Common buzzard

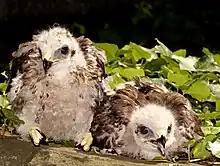
Two young buzzard nestlings.

Home ranges of common buzzards are generally . The size of breeding territory seem to be generally correlated with food supply. In a German study, the range was with an average of . Some of the lowest pair densities of common buzzards seem to come from Russia. For instance, in Kerzhenets Nature Reserve, the recorded density was 0.6 pairs per and the average distance of nearest neighbors was . The Snowdonia region of northern Wales held a pair per with a mean nearest neighbor distance of ; in adjacent Migneint, pair occurrence was , with a mean distance of . In the Teno massif of the Canary Islands, the average density was estimated as 23 pairs per , similar to that of a middling continental population. On another set of islands, on Crete the density of pairs was lower at 5.7 pairs per ; here buzzards tend to have an irregular distribution, some in lower intensity harvest olive groves but their occurrence actually more common in agricultural than natural areas. In the Italian Alps, it was recorded in 1993–96 that there were from 28 to 30 pairs per . In central Italy, density average was lower at 19.74 pairs per . Higher density areas are known than those above. Two areas of the Midlands of England showed occupancies of 81 and 22 territorial pairs per . High buzzard densities there were associated with high proportions of unimproved pasture and mature woodland within the estimated territories. Similarly high densities of common buzzards were estimated in central Slovakia using two different methods, here indicating densities of 96 to 129 pairs per . Despite claims from the study of the English midlands were the highest known territory density for the species, a number ranging from 32 to 51 pairs in wooded area of merely in Czech Republic seems to surely exceed even those densities. The Czech study hypothesized that fragmentation of forest in human management of lands for wild sheep and deer, creating exceptional concentrations of prey such as voles, and lack of appropriate habitat in surrounding regions for the exceptionally high density.